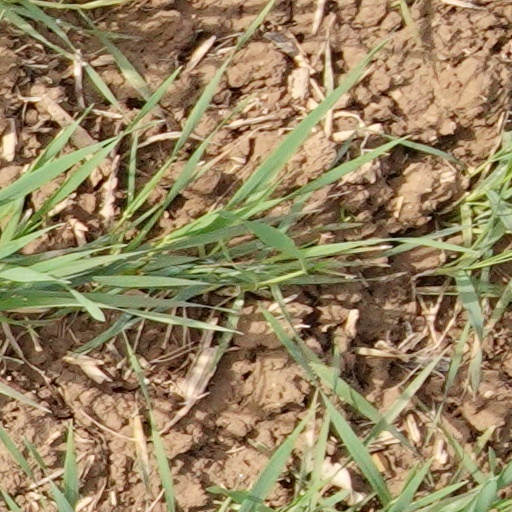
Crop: wheat